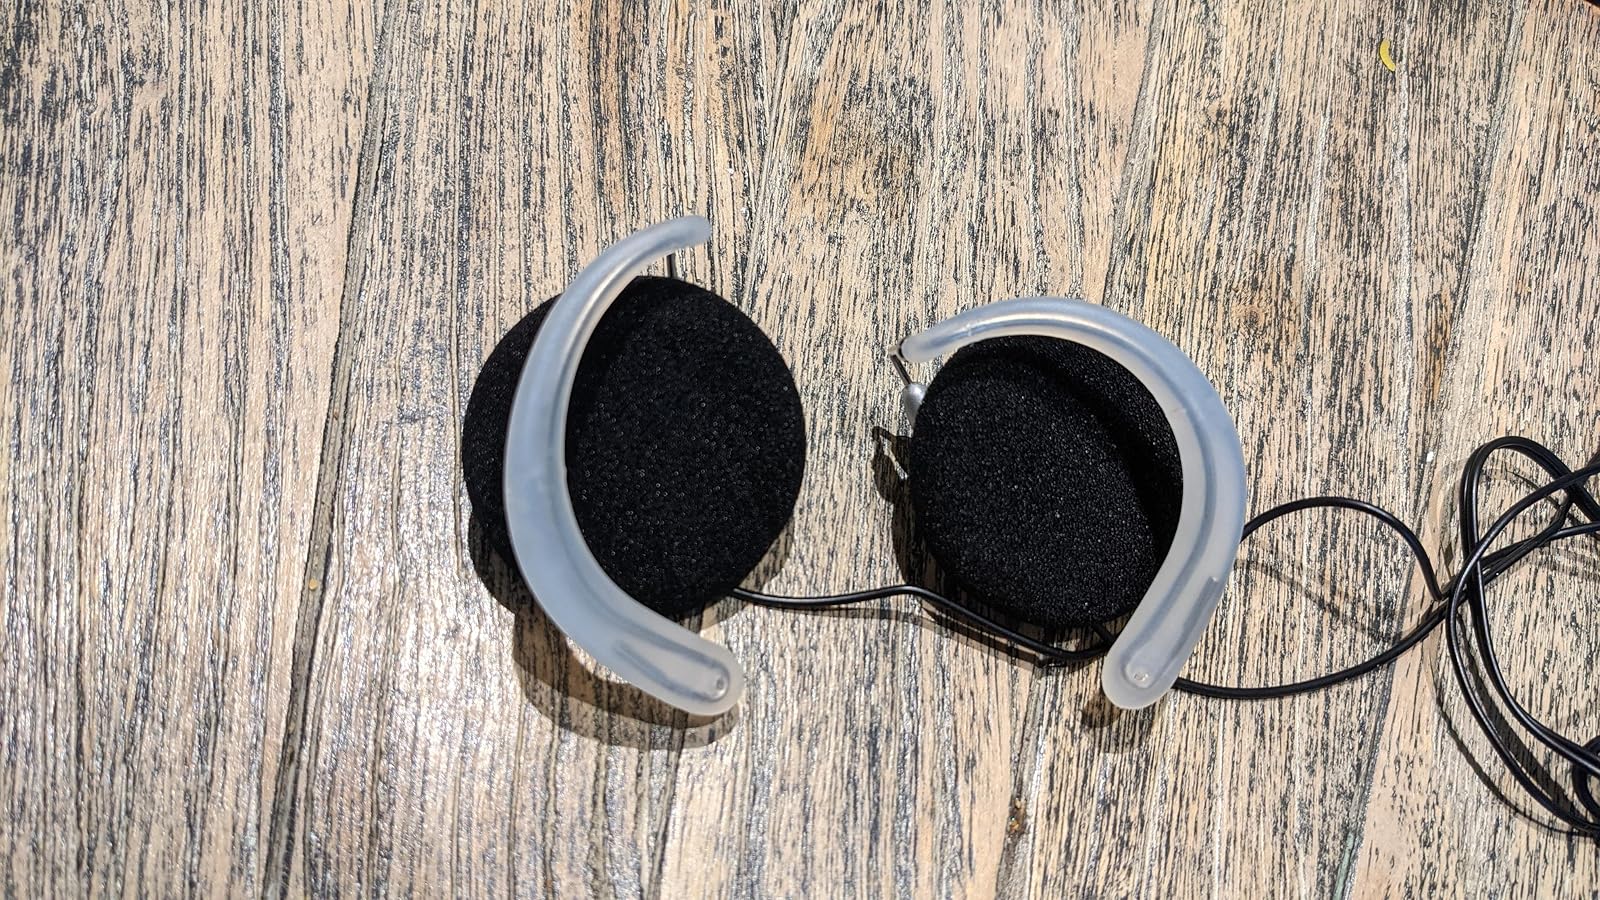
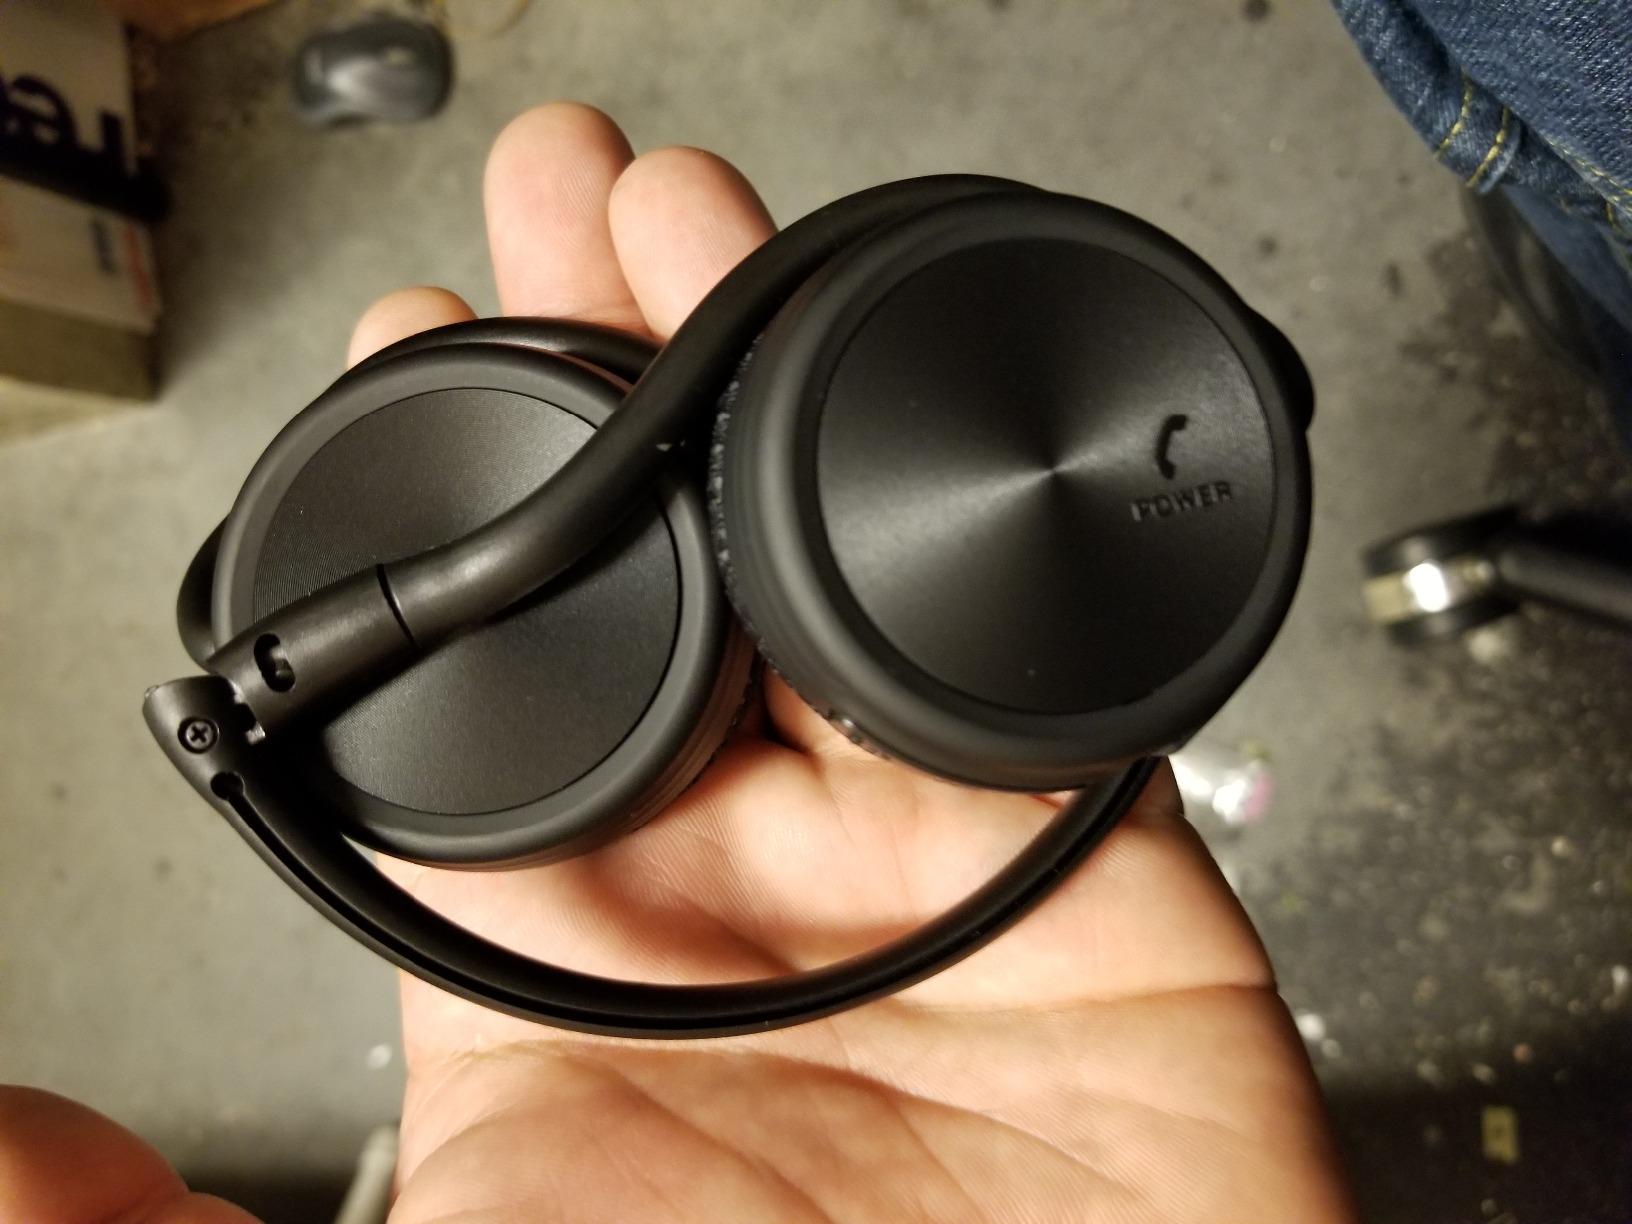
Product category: headphones
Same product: no